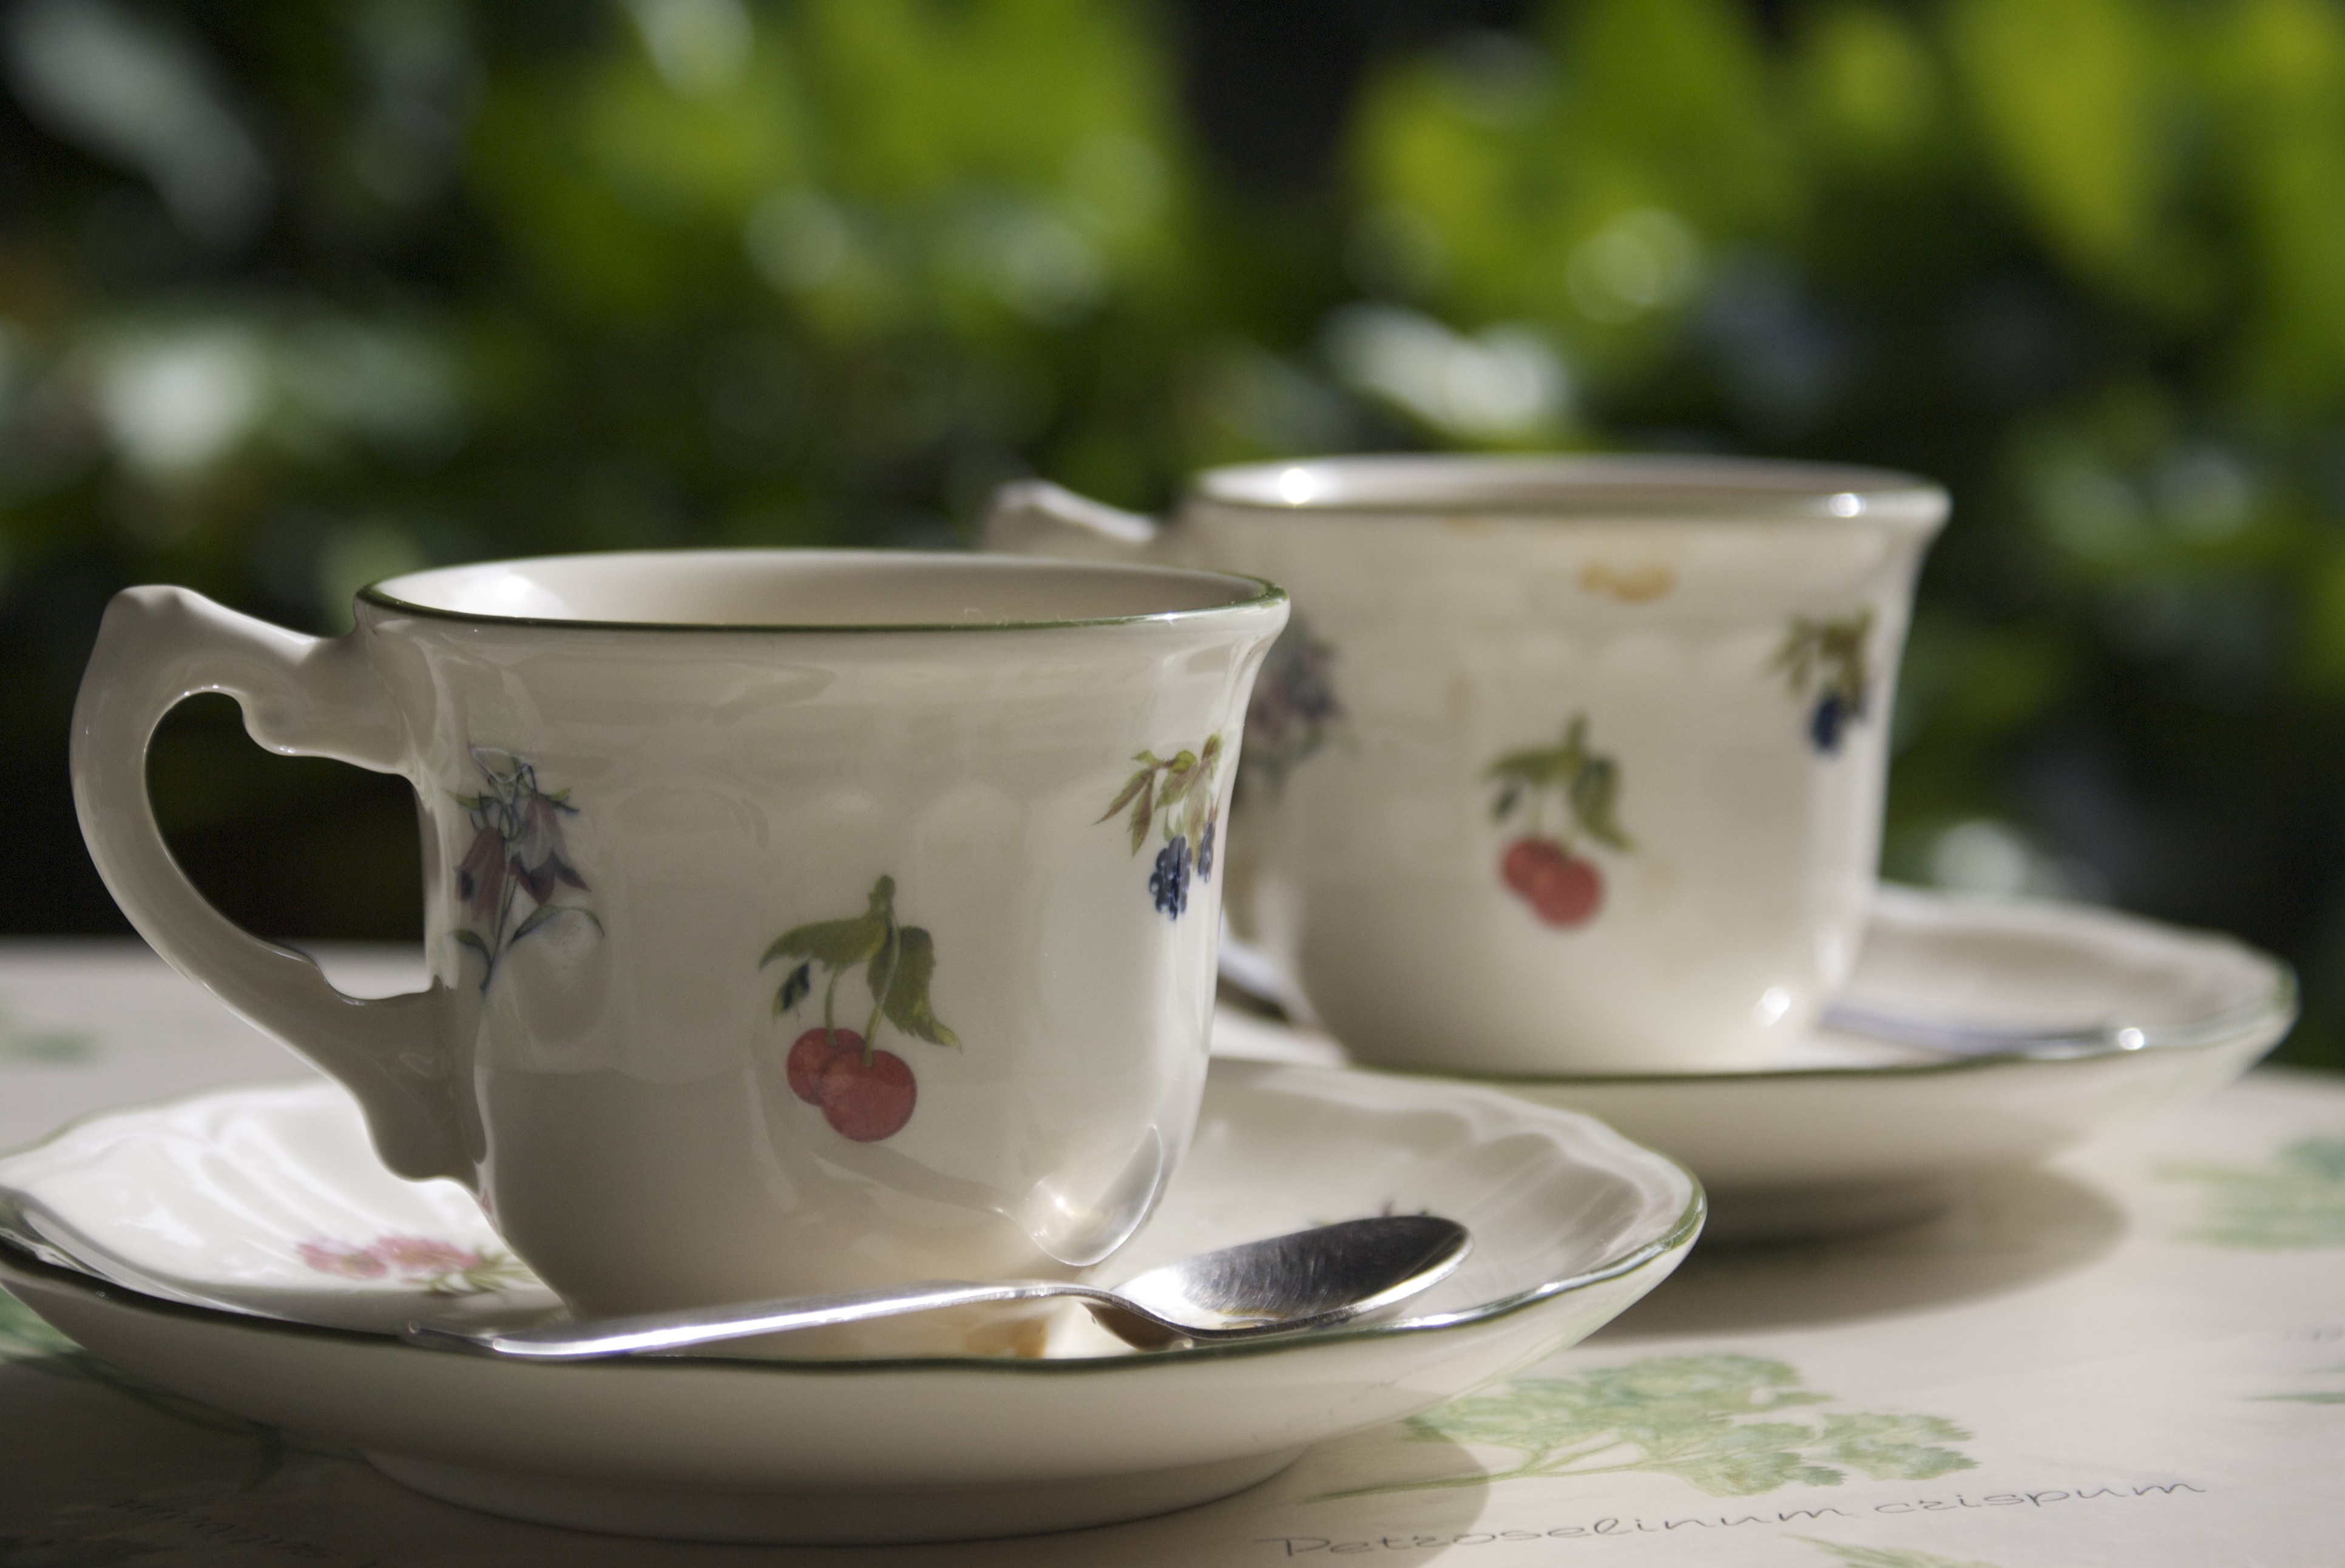
coffee, tea, restaurant, cup, saucer, ceramic, drink, espresso, coffee cup, still life, tableware, porcelain, drinkware, serveware